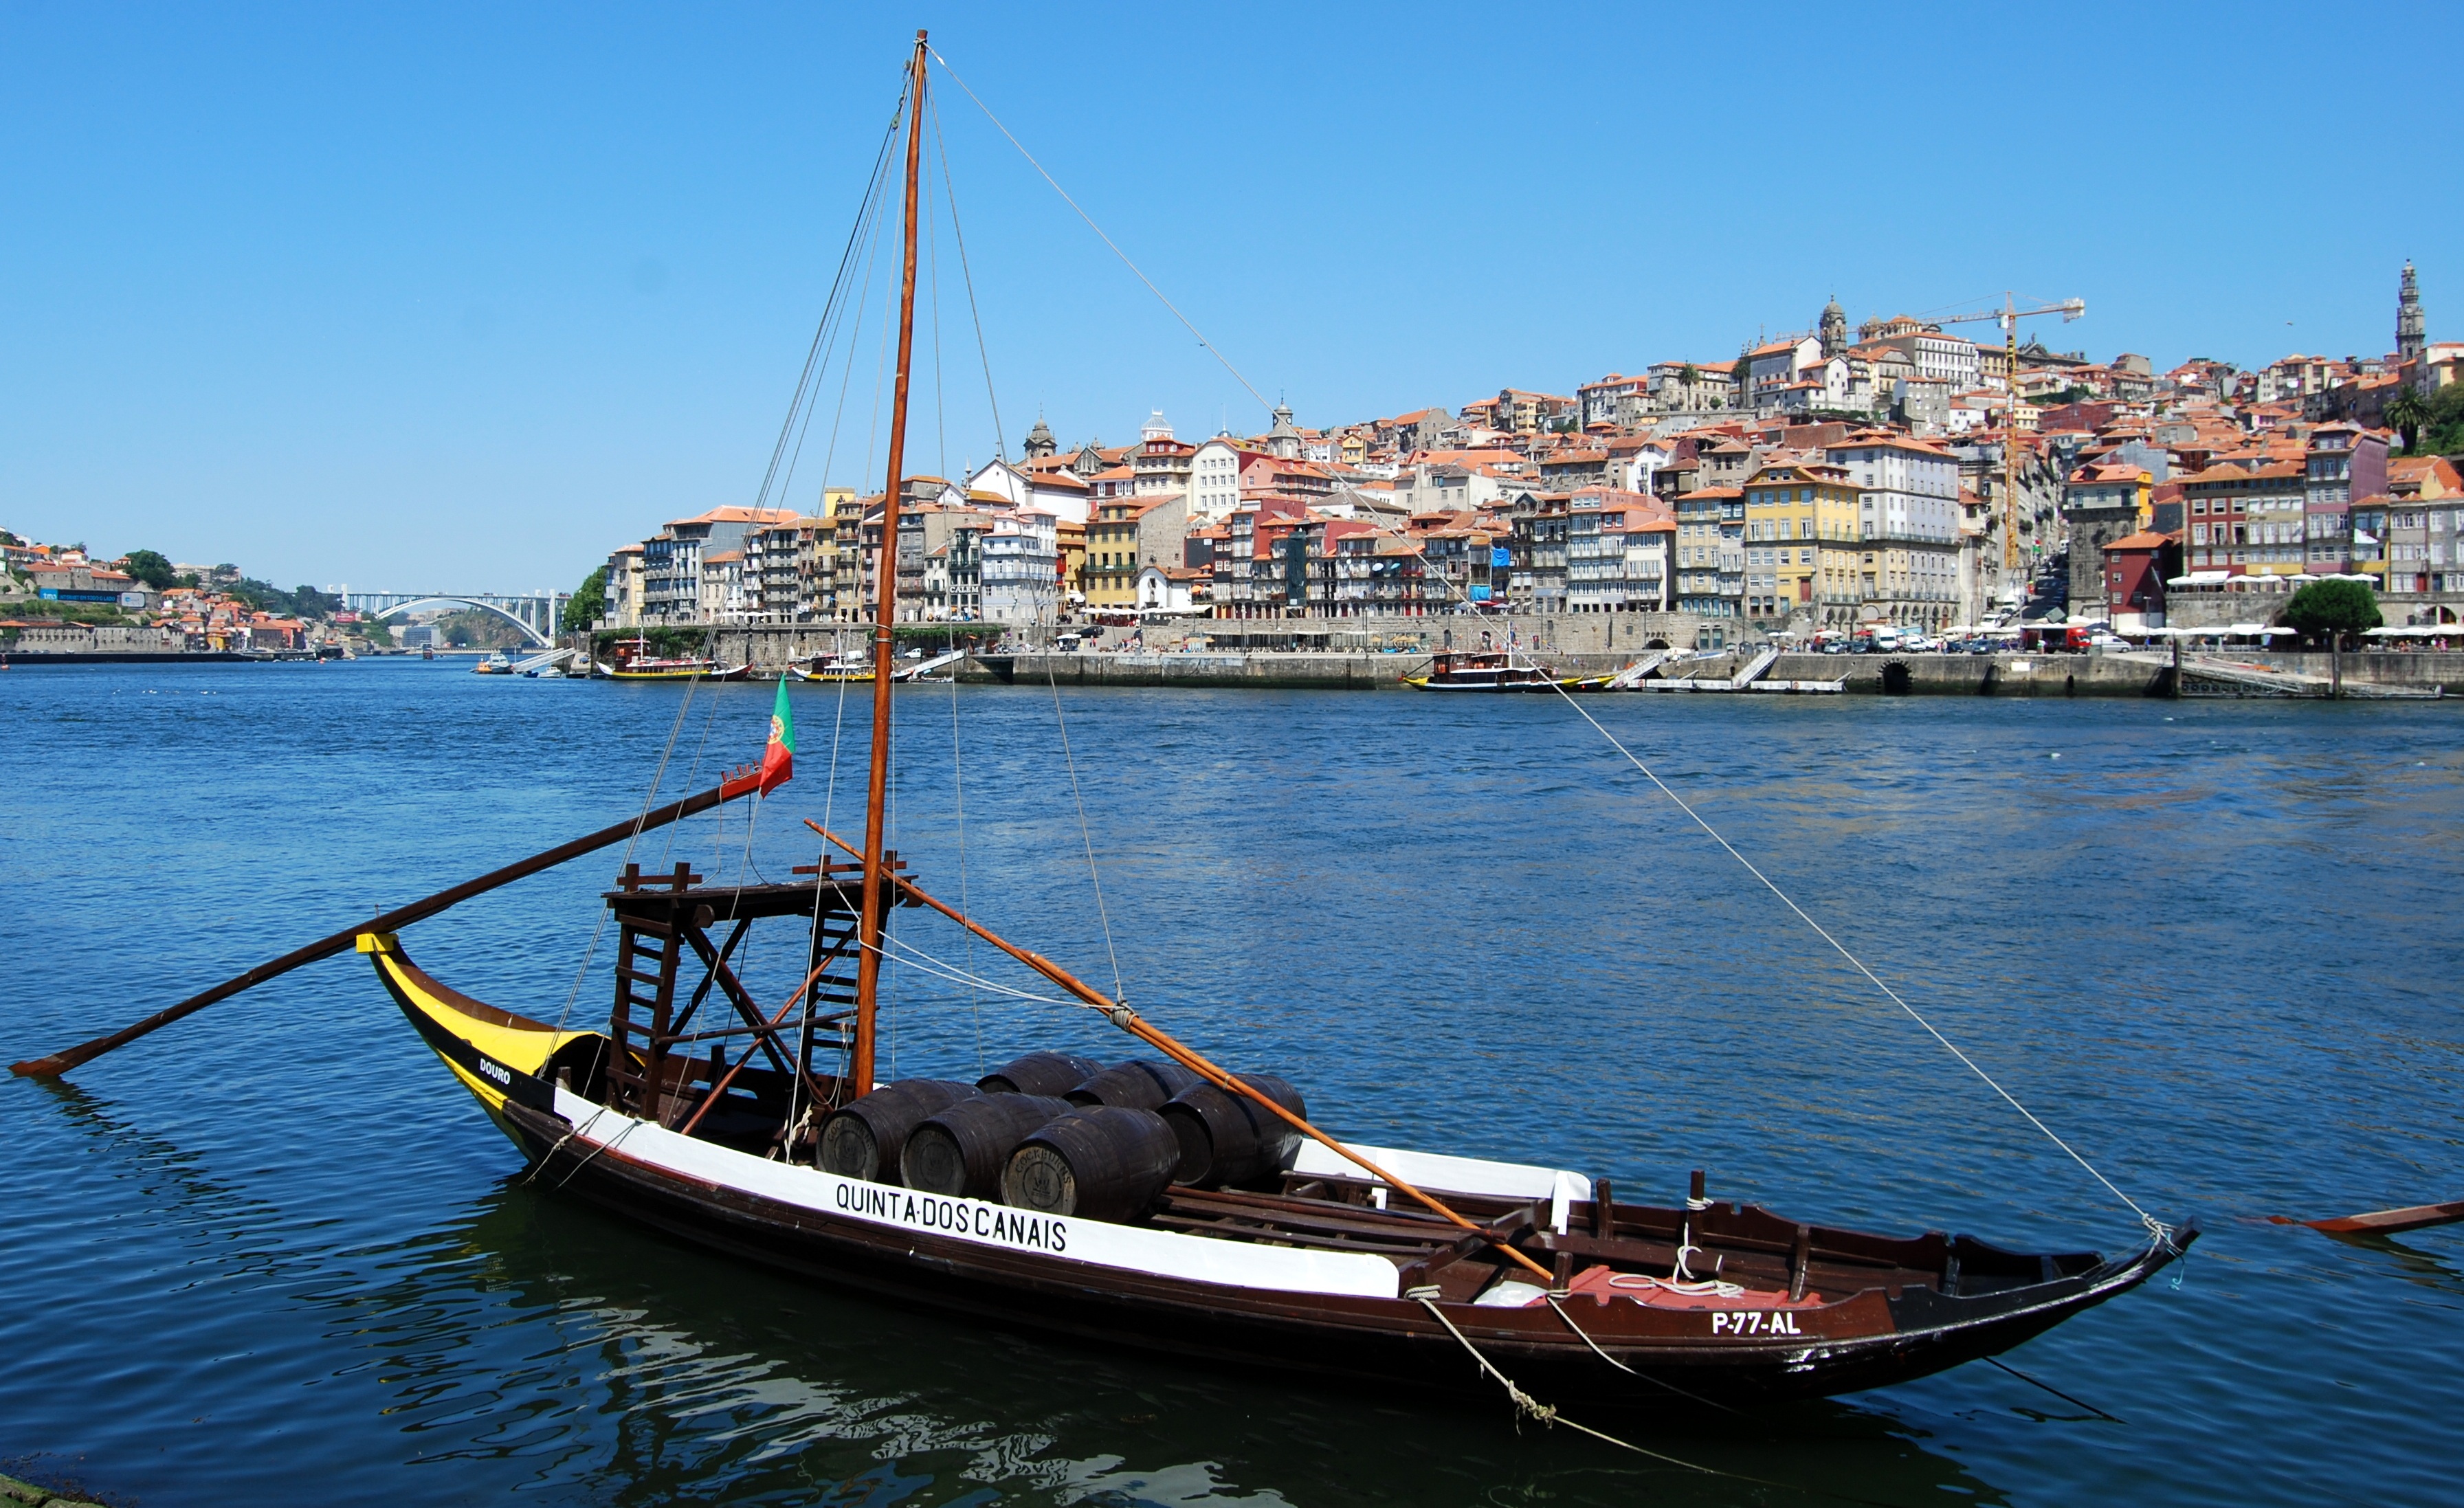
sea, wine, boat, river, transport, vehicle, mast, sailing, yacht, bay, ancient, harbor, port, sailboat, barrel, sail, portugal, watercraft, schooner, oporto, sailing ship, fishing vessel, tall ship, botti